Pok To Yan

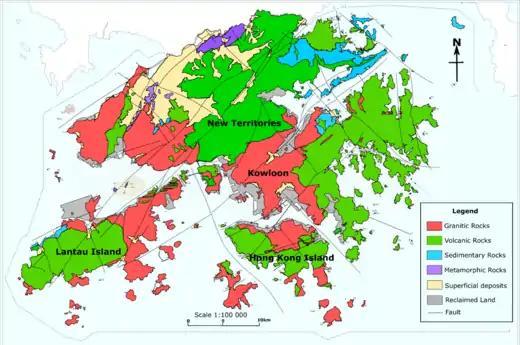
Pok To Yan is in the Green area on Lantau Island

Pok To Yan is formed by Volcanic rocks, much like many of the tallest mountains on Lantau Island, such as Lantau Peak.